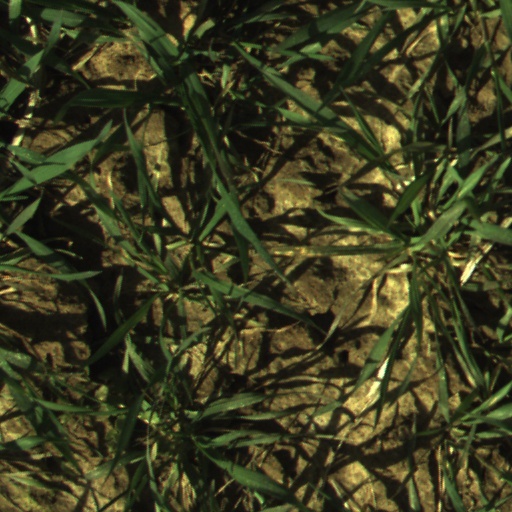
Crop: wheat